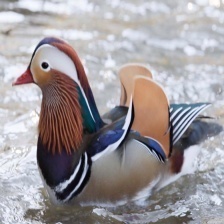
Species: MANDRIN DUCK
Scientific name: AIX GALERICULATA
ImageNet parent category: drake